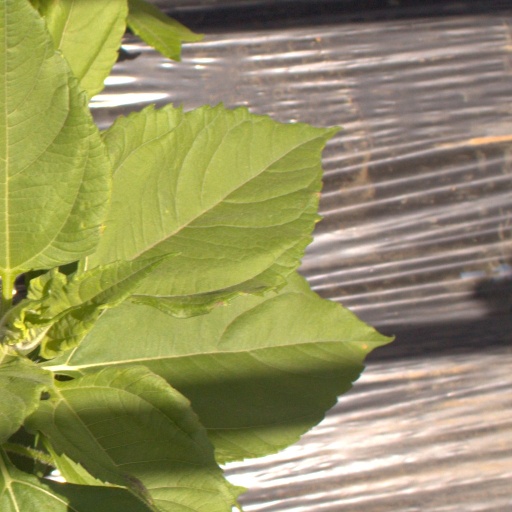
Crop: Jerusalem artichoke